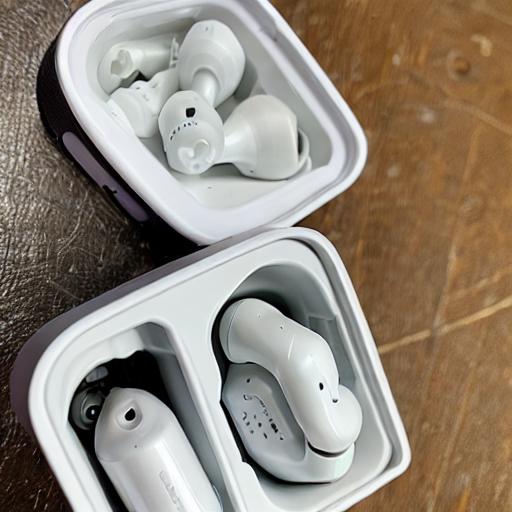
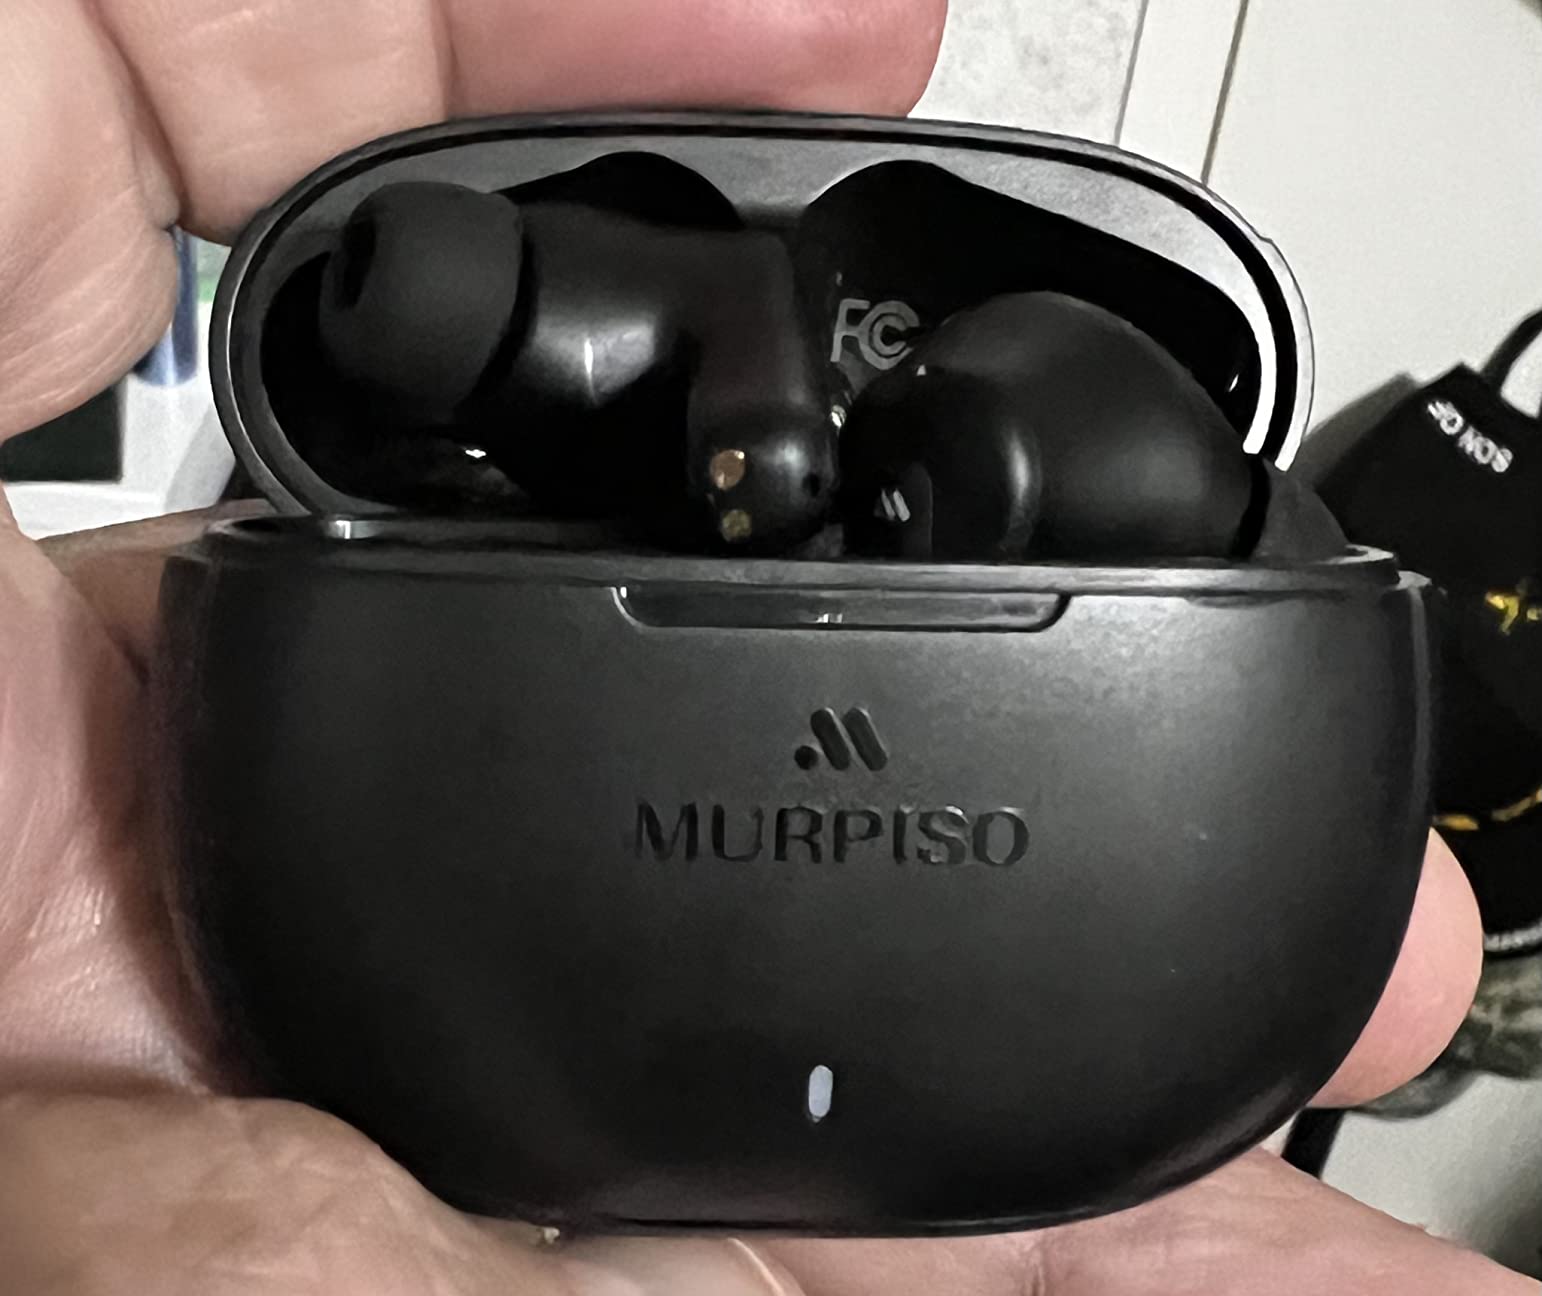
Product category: earbuds
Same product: no